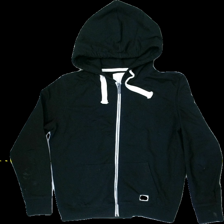
View: front
Type: Jacket
Category: Ladies
Brand: Lager 157
Colors: Black
Material: 80%cotton 20%polyester
Pattern: Logo print
Cut: Regular
Size: L
Season: Autumn
Stains: Major
Smell: Minor
Price range: <50
Recommended usage: Export